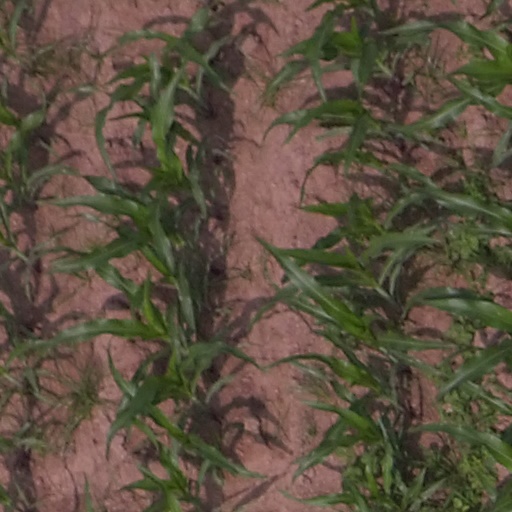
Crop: maize; corn